Ilya Golendov

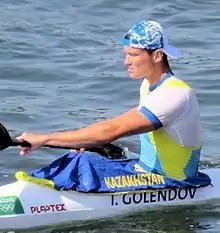
Golendov at the 2016 Olympics

Ilya Golendov (born 2 October 1994) is a Kazakhstani canoeist. Competing in the four-man K-4 1000 m event he won a gold medal at the 2014 Asian Games and placed tenth at the 2016 Olympics.